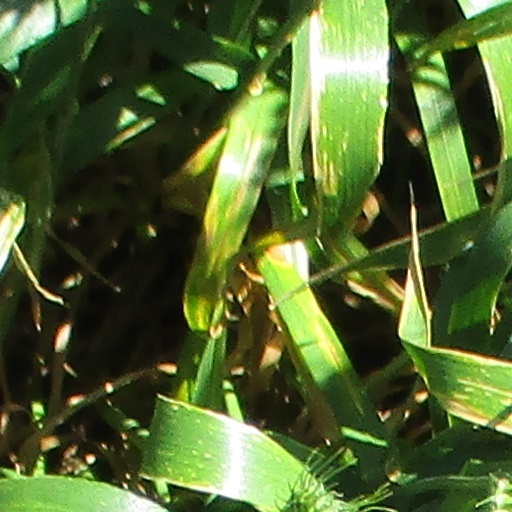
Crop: wheat